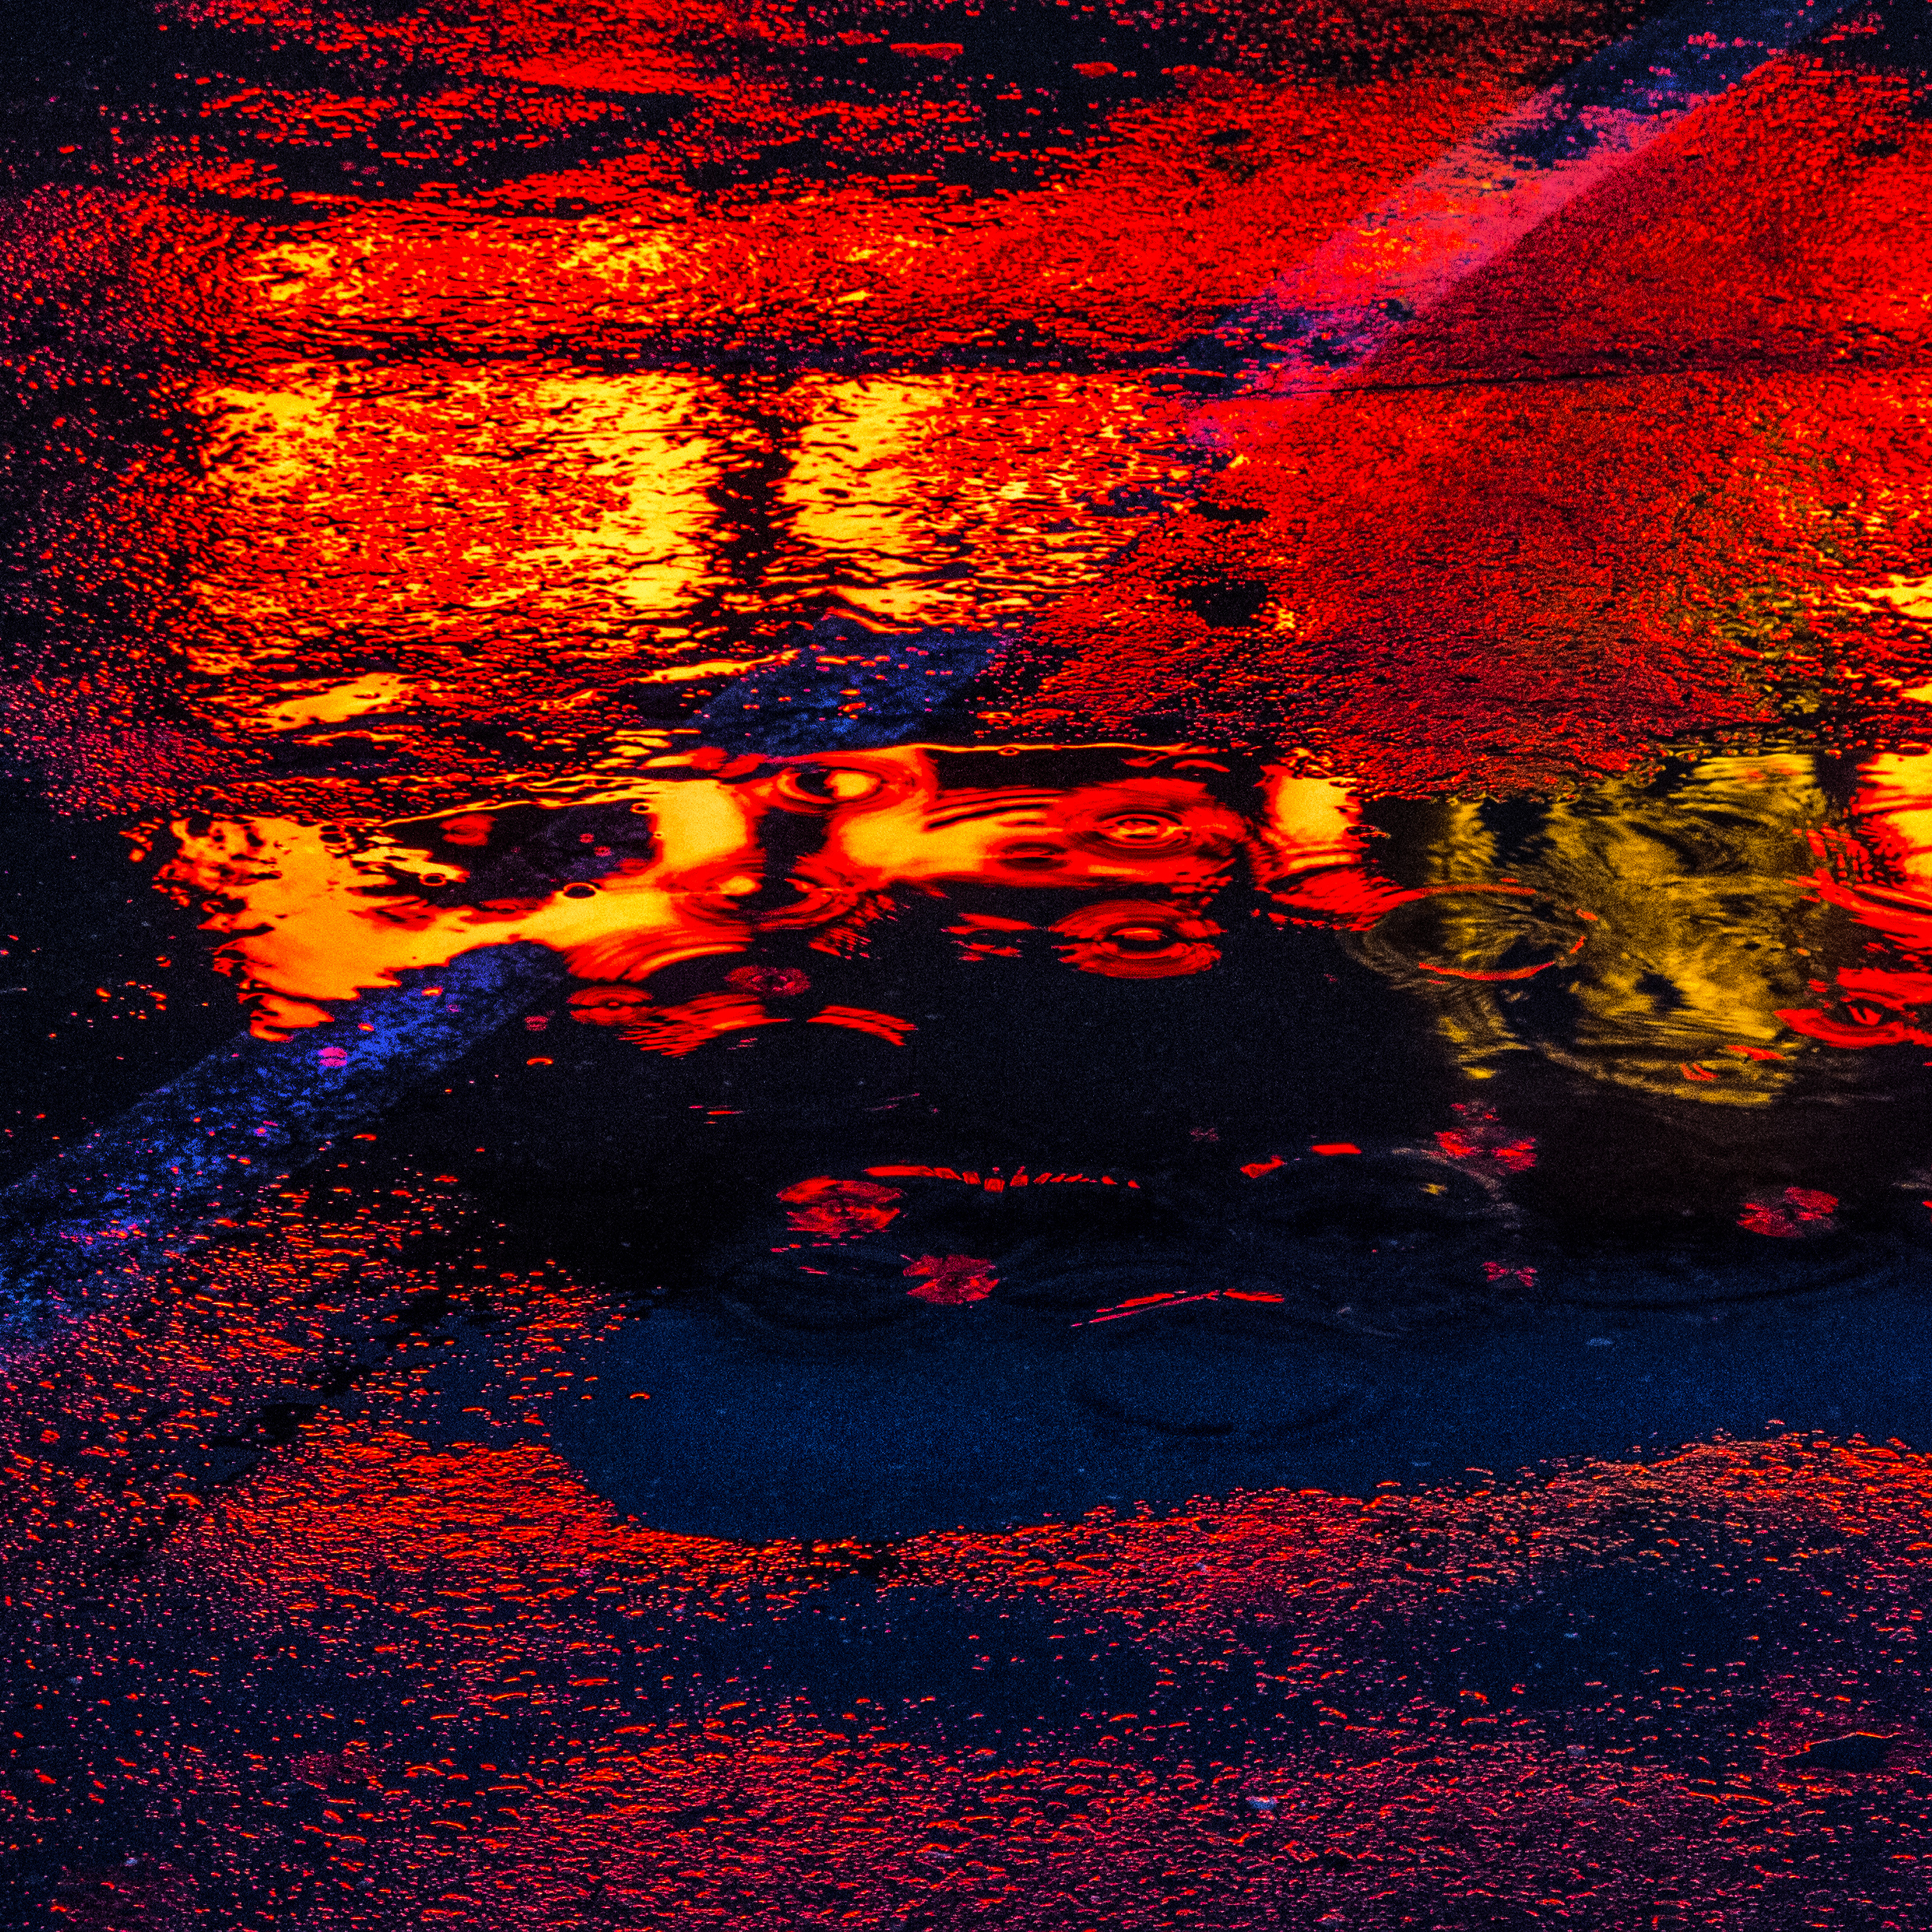
reflection, red, color, darkness, art